O Sangue

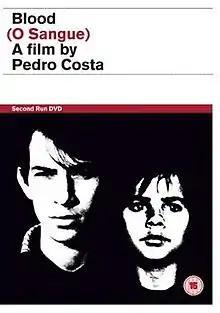
DVD cover

O Sangue (Blood) is the Portuguese filmmaker Pedro Costa's first feature film. Released in 1989, in black and white, the film depicts the impoverished life of two brothers, Vicente and Nino, after their father dies. With the help of Clara, Vicente's childhood friend, the trio struggle to survive, caught between their uncle's attempt to abduct/adopt Nino, and mobsters looking to collect the debts Vincente's father left behind. The film was selected as the Portuguese entry for the Best Foreign Language Film at the 64th Academy Awards, but was not accepted as a nominee.